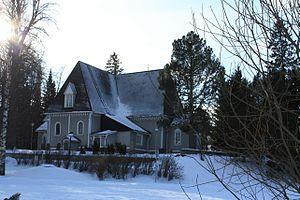
Tuusula est une municipalité du sud de la Finlande, dans la région d'Uusimaa. Elle est souvent rattachée au Grand Helsinki.